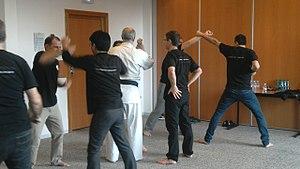
ne pas avoir peur des coups lors des échanges
Jacques Tapol est un karatéka français né le 19 juin 1955 connu pour avoir été titré champion d'Europe en kumite par équipes masculin aux championnats d'Europe de karaté 1981 puis champion du monde en kumite individuel masculin moins de 80 kilos aux championnats du monde de karaté 1986.